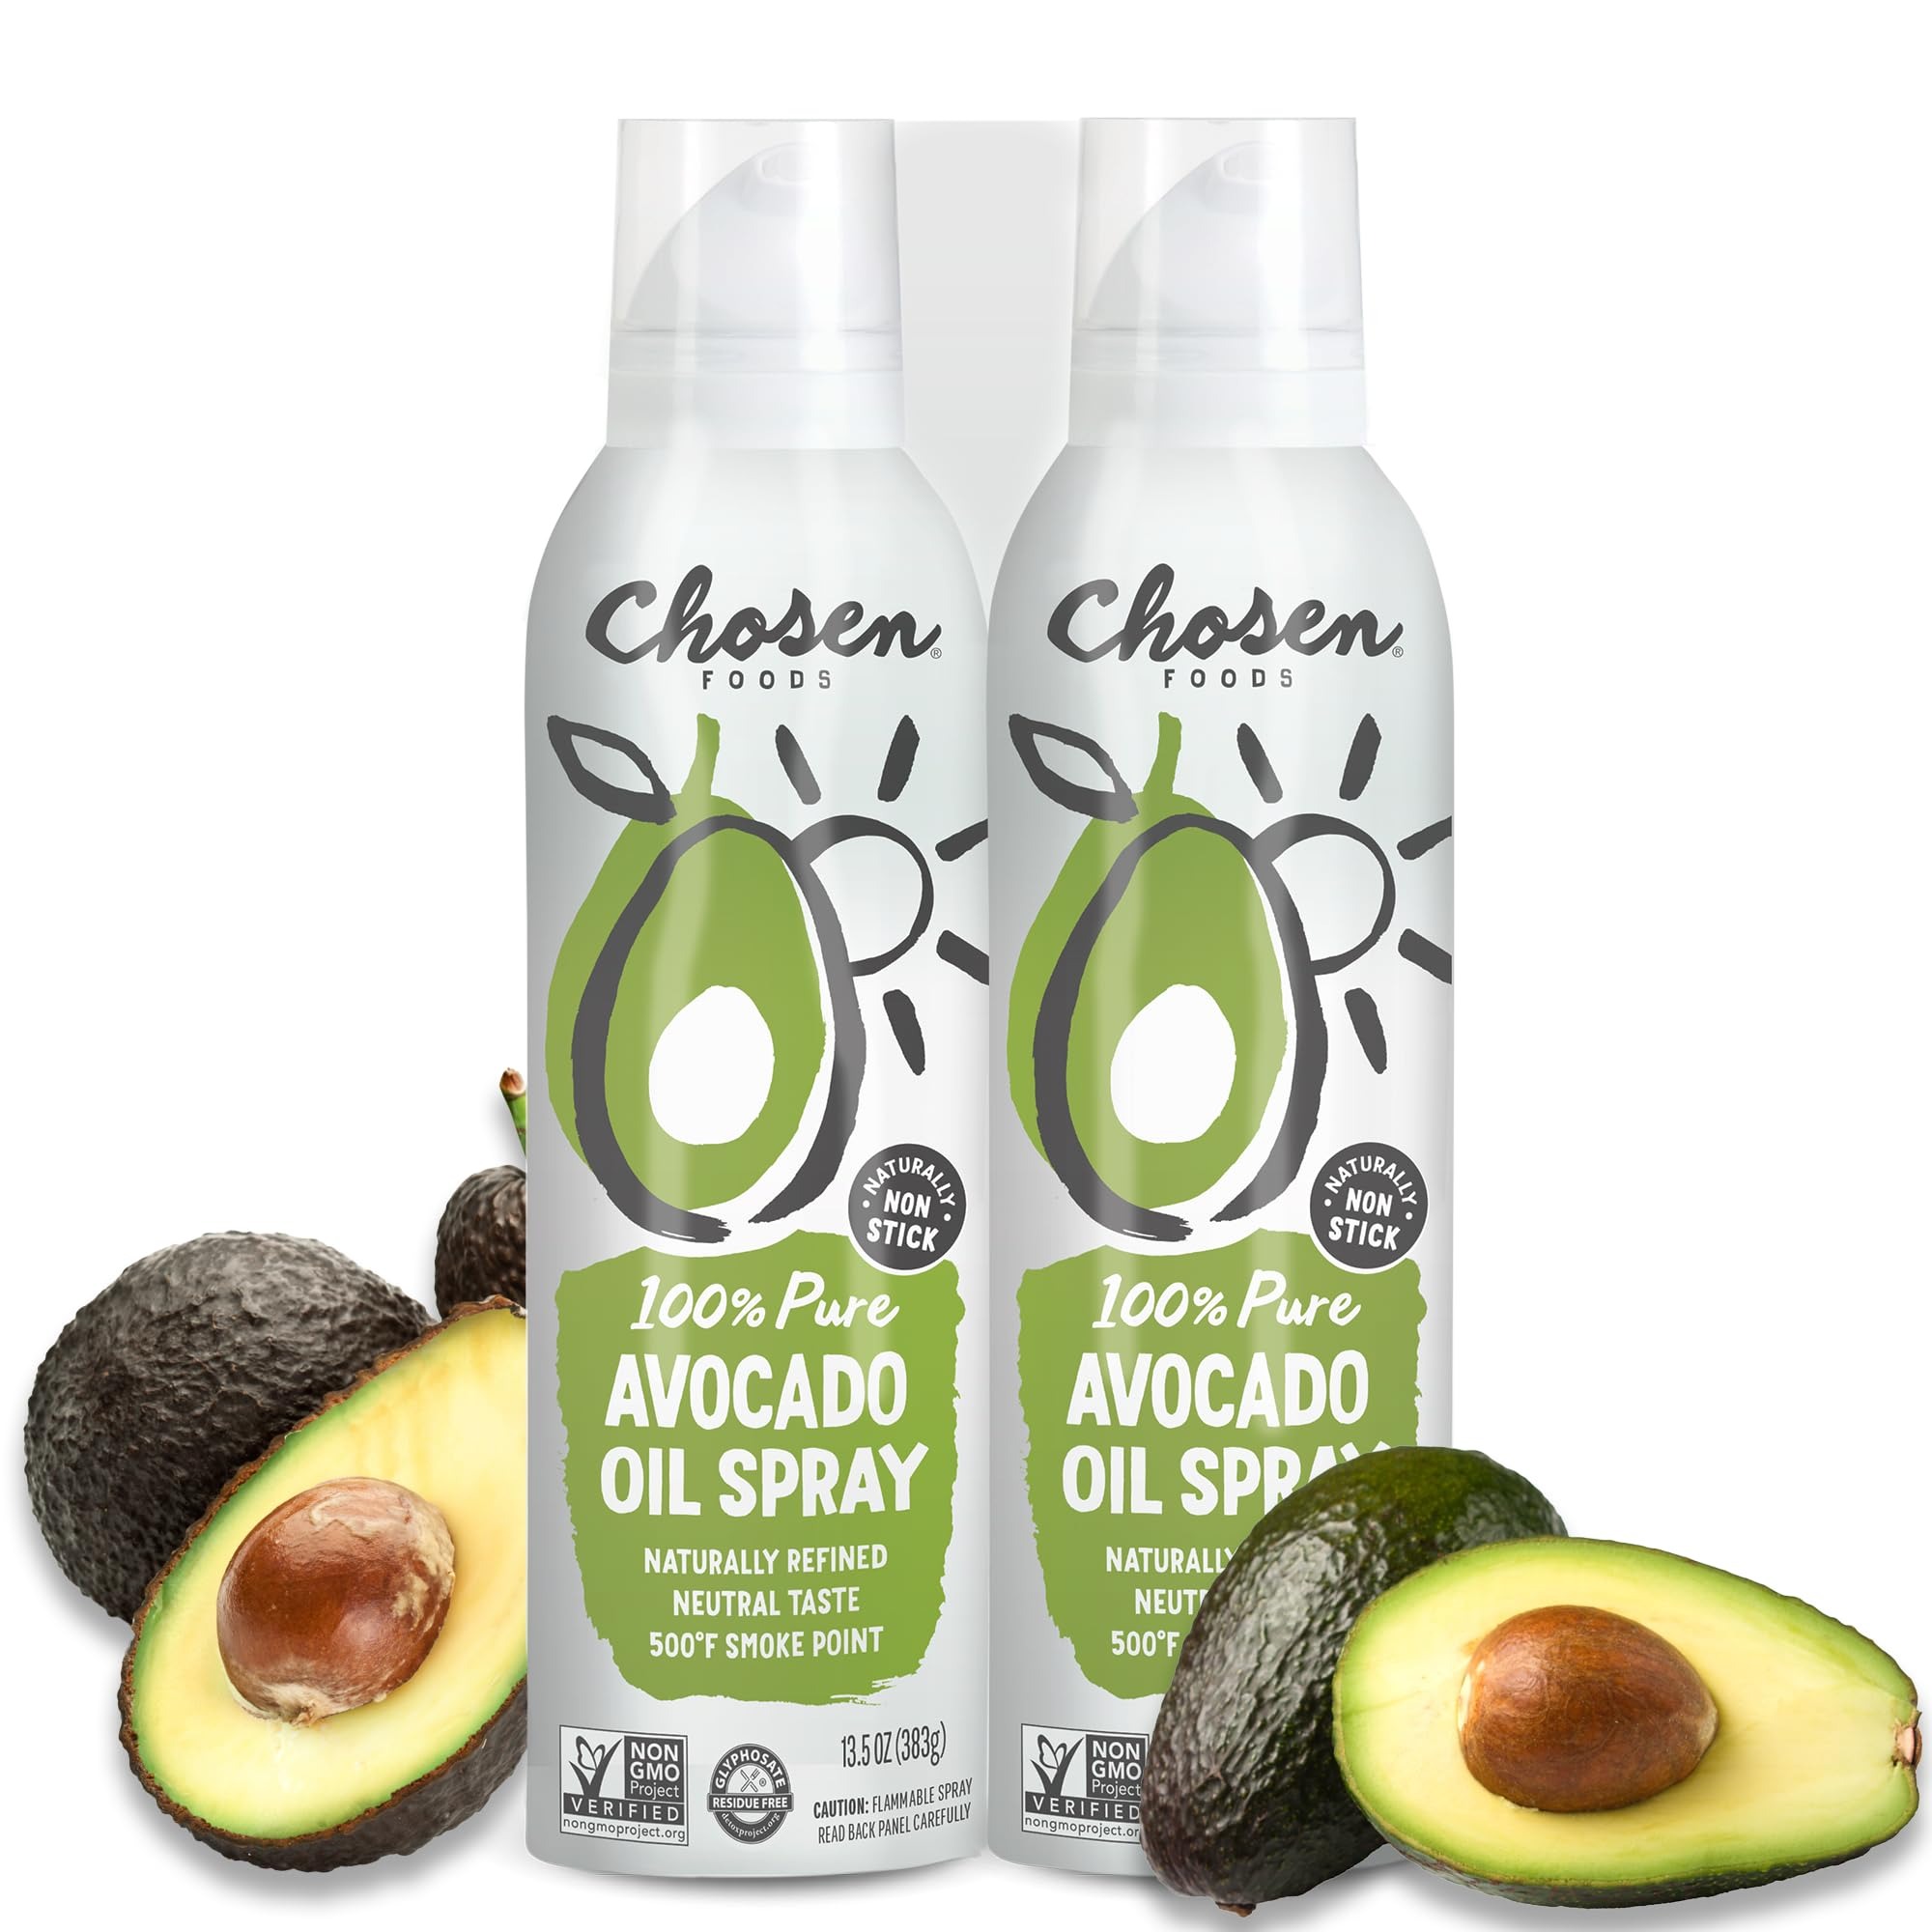
Item Name: Chosen Foods Avocado Oil Spray 2 Pack
Bullet Point: Avocado Oil Spray
Value: 27.0
Unit: Ounce

Price: 16.395